Cristian Saavedra

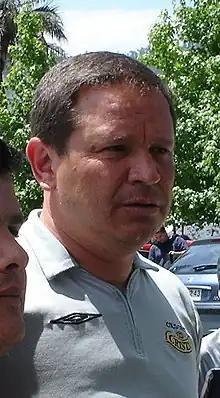
Saavedra in 2006.

Cristian Andrés Saavedra Iturriaga (born 14 June 1961) is a Chilean football manager and former footballer who played as a forward for clubs in Chile, Mexico and Bolivia.